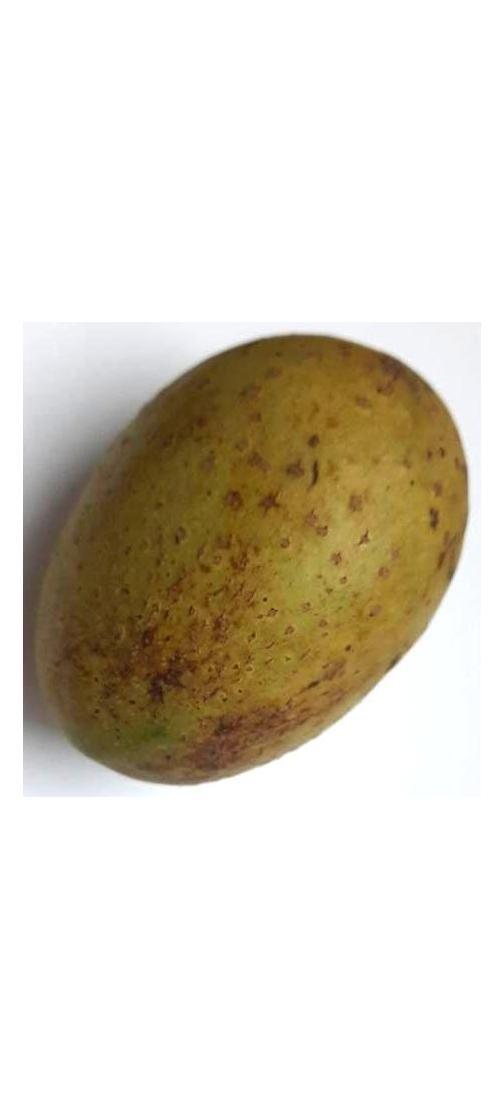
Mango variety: Gourmoti